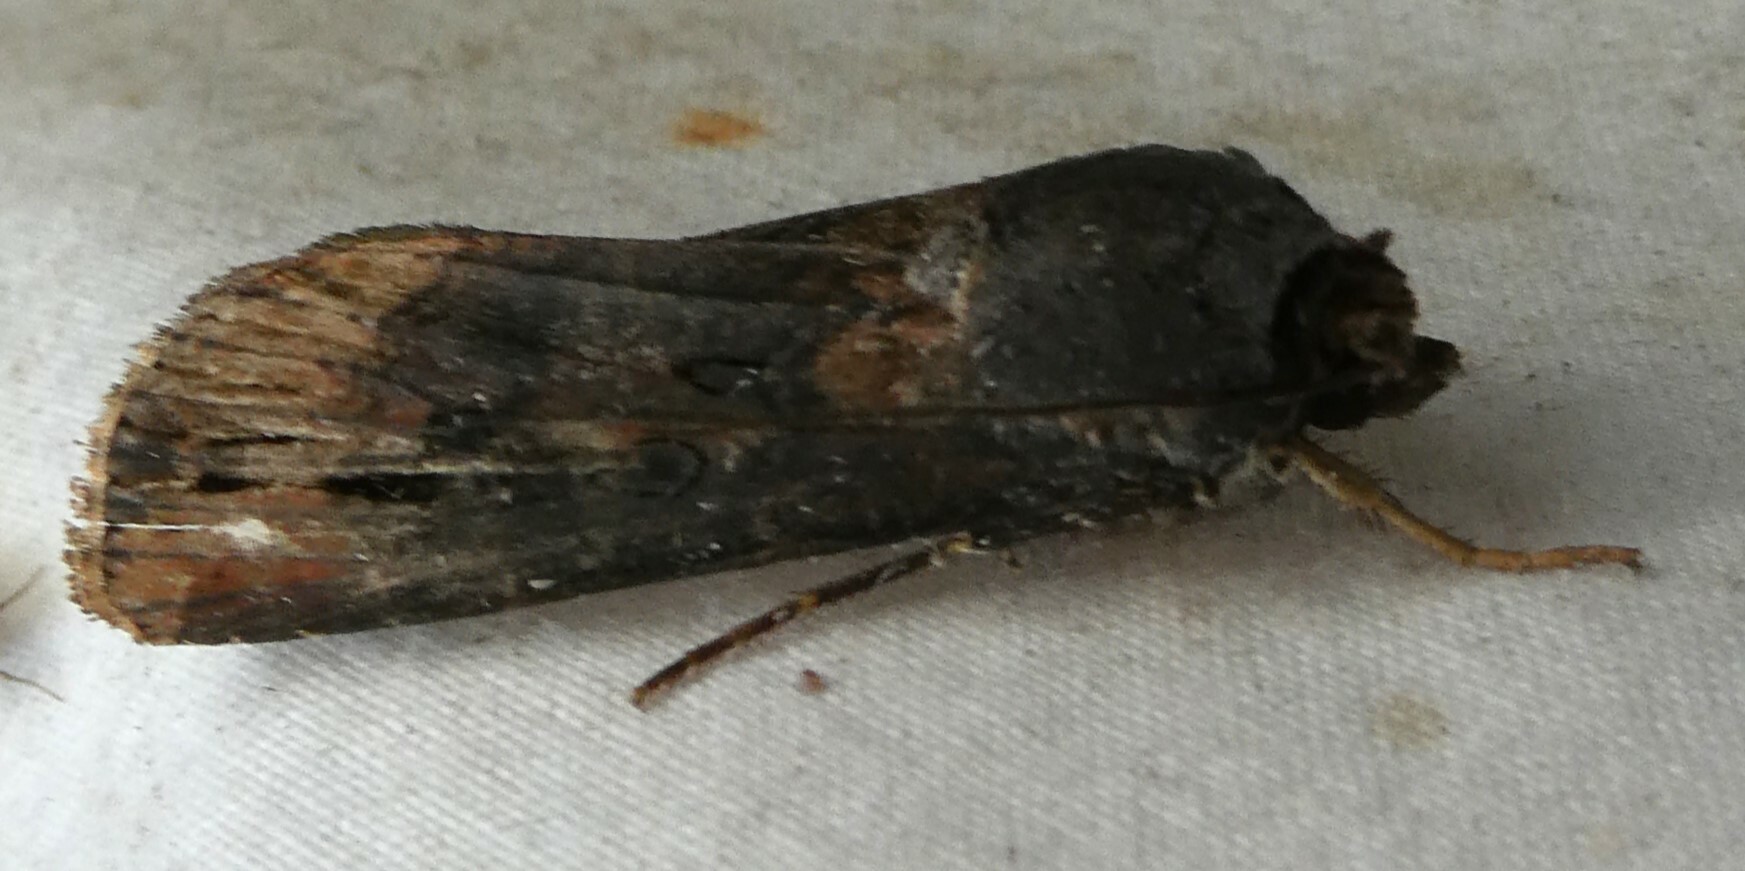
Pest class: cutworms